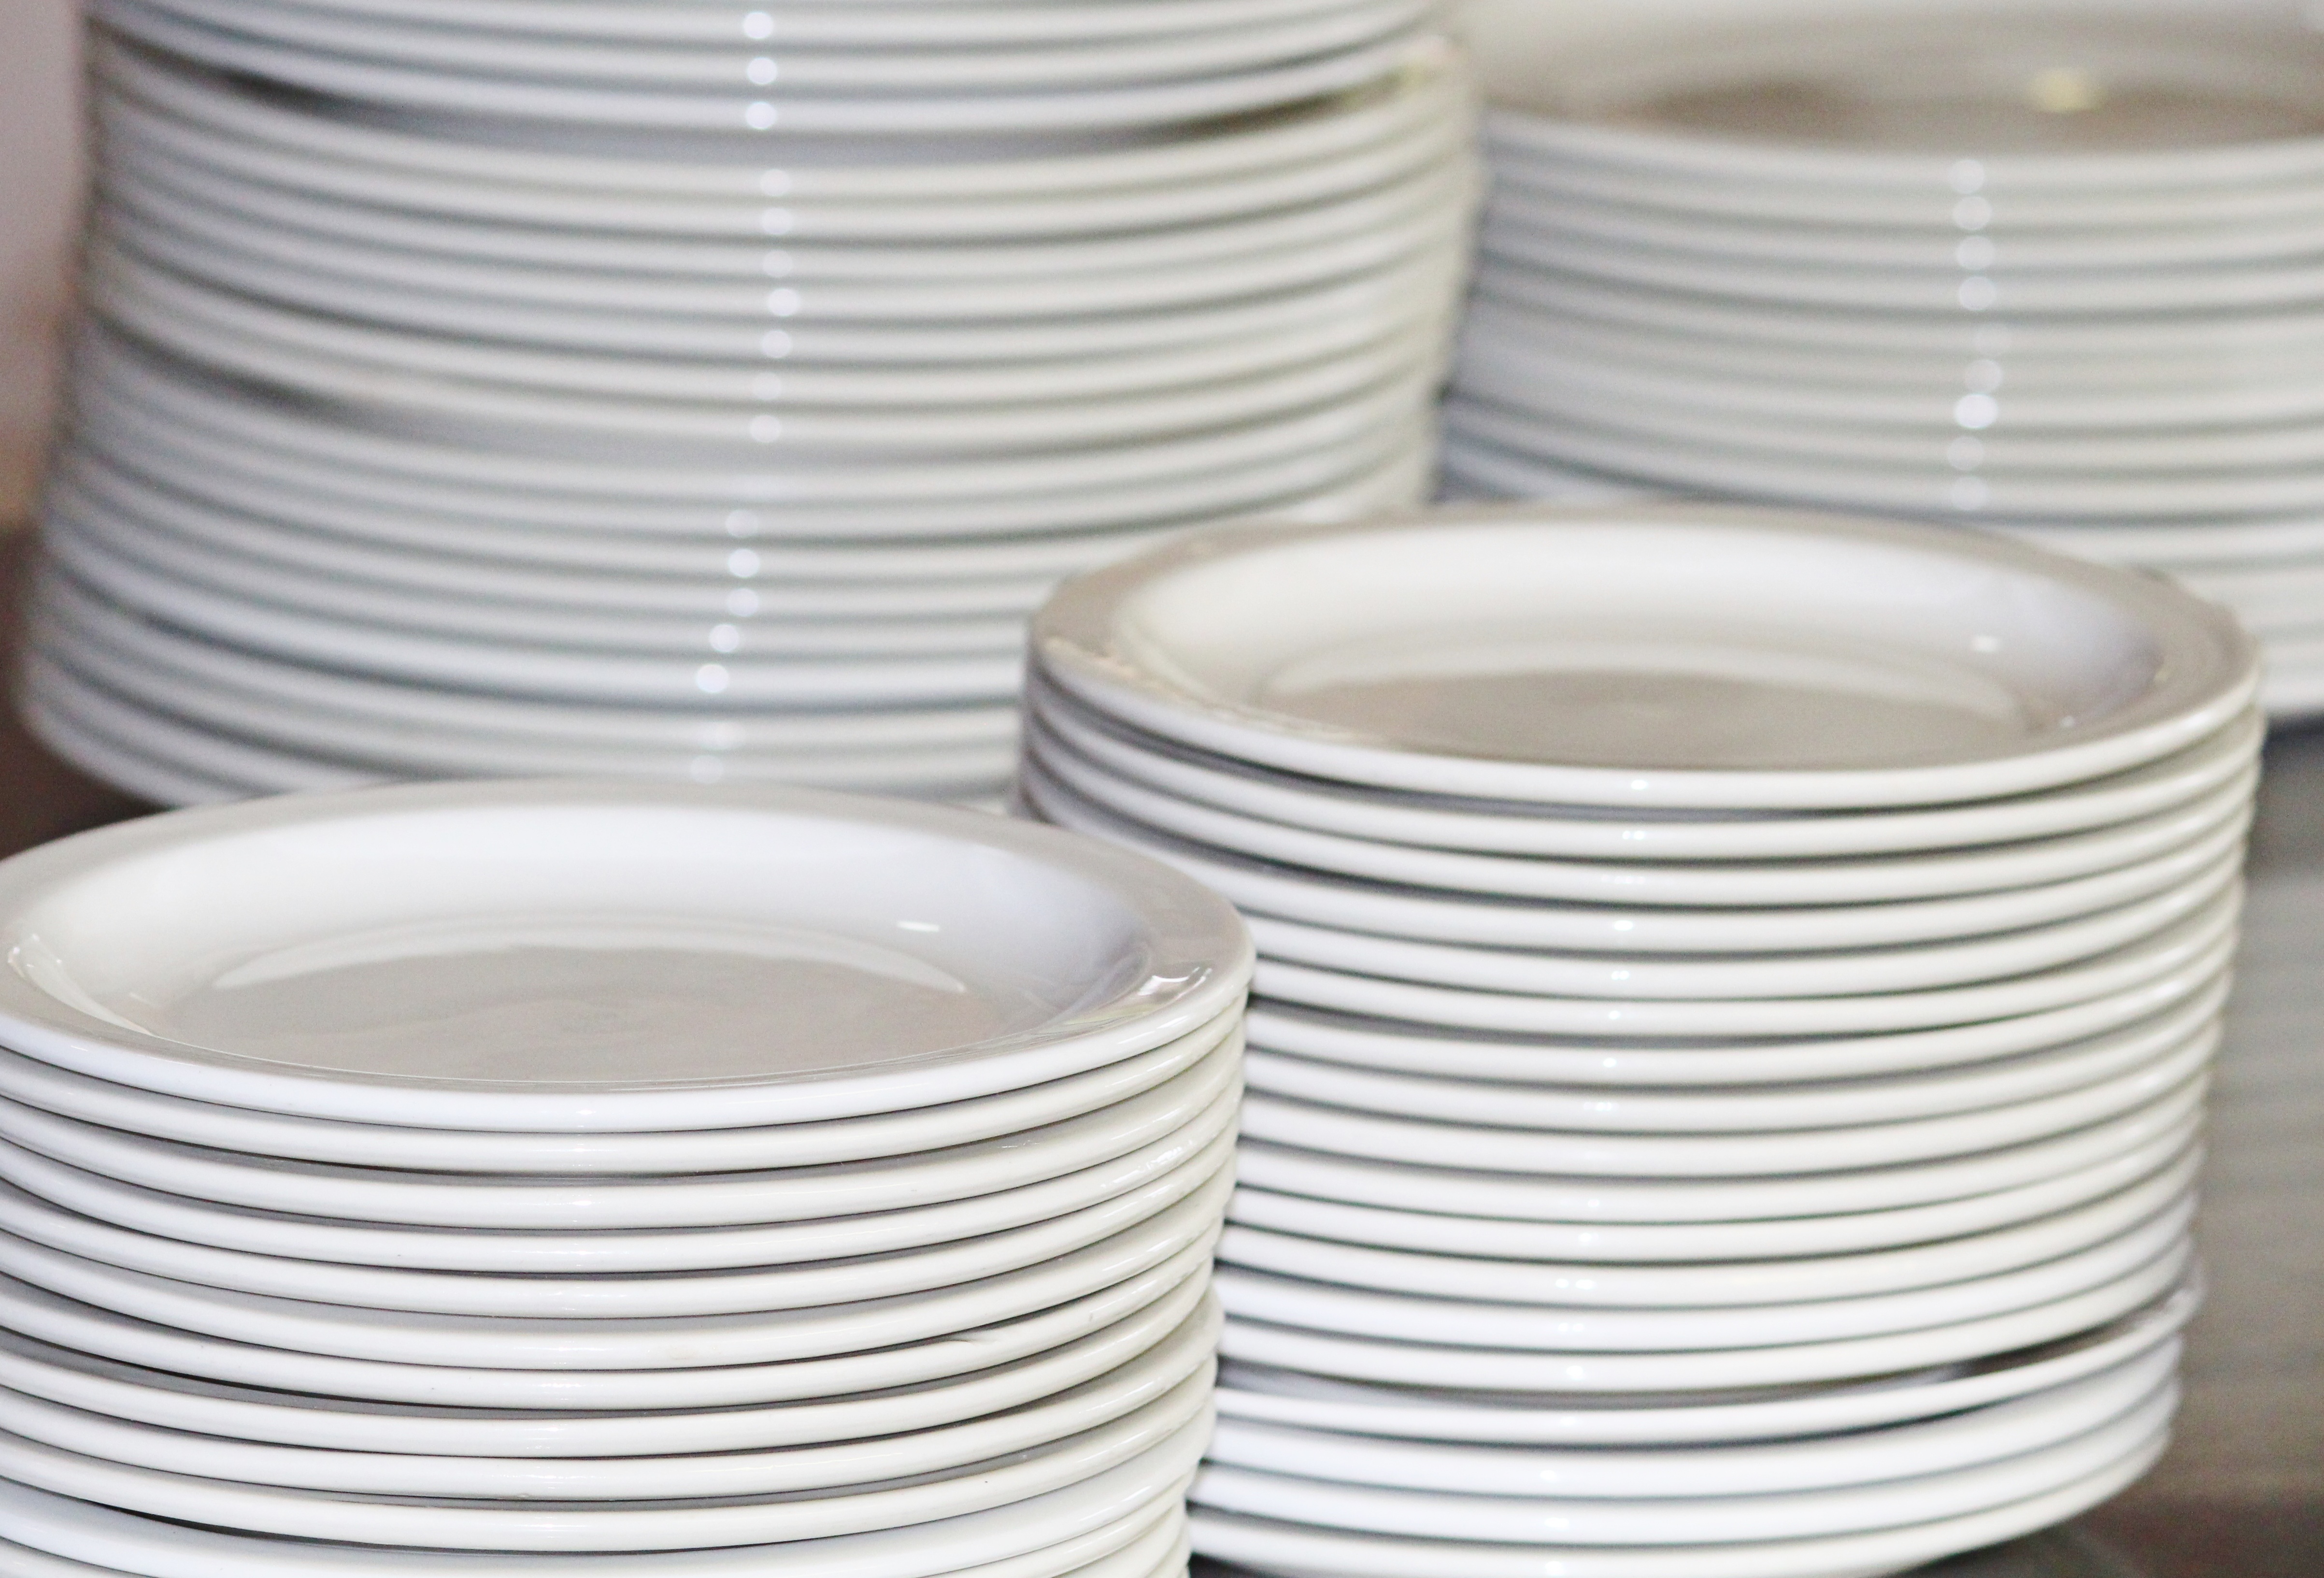
white, cup, ceramic, plate, stack, lighting, coffee cup, tableware, material, product, porcelain, plate stack, dishware